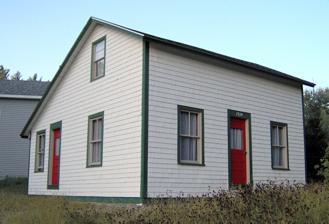
Building: Gordon Fox Ranch
Country: United States of America
Year built: 1924
United States historic place Gordon Fox Ranch U.S. National Register of Historic Places The historic ranch house Show map of Maine Show map of the United States Location 860 W. Broadway (US 2), Lincoln, Maine Coordinates 45°20′34″N 68°33′48″W / 45.34278°N 68.56333°W / 45.34278; -68.56333 Area 9.3 acres (3.8 ha) Built 1924 ( 1924 ) NRHP reference No. 15000769 Added to NRHP November 9, 2015 The Gordon Fox Ranch is a historic silver fox farming property at 860 West Broadway ( United States Route 2 ) in Lincoln, Maine .  Operating from about 1924 to 1940, the property is the best-preserved of a significant number of fox farms established by brothers Frank and Fred Gordon in Lincoln.  The property was listed on the National Register of Historic Places in 2015. Description and history The Gordon Fox Ranch is located in a rural area of western Lincoln, on the south side of West Broadway.  The property is more than 9 acres (3.6 ha) in size, of which less than 2 acres (0.81 ha) were ever cleared, the rest being forested.  A cluster of buildings, some historic and some not, are set a short way south of the road.  Nonhistoric buildings include a 1950s garage and a house built in 2006.  Behind the garage stands a three-story square wood-frame tower, which has inward-sloping sides through two levels, with a vertically walled third level with windows in each face.  Across the driveway from the garage stands a historic ranch house (set in front of the modern house); it is a 1 + 1 ⁄ 2 -story wood-frame building, with a saltbox profile distinctive to the Gordon's fox ranching operations.  This house was built in 1924.  The property also includes a nearly-complete berm , surrounding a space that would originally have been fenced off as the space where the foxes were raised.  Behind the houses stands a small wood-frame structure that originally served as the ranch office.  When built, it was originally attached to the observation tower, but was separated in order to effect repairs on both structures.  It is believed to be the only known surviving office building from one of these ranching operations. Silver fox pelts were long a highly valued fur, significantly exceeding in value that of beaver .  Ranching of the animals was made possible by the successful breeding of them in captivity on Prince Edward Island in the 1890s, and ranching operations gradually spread afterward.  In the 1920s brothers Fred and Frank Gordon (of Lincoln and Bangor ) purchased numerous tracts of land in Lincoln and other communities of northern New England , and established ranching operations on a standardized plan.  In Lincoln the brothers are known to have built at least ten such operations between 1924 and 1926, when their enterprise went bankrupt.  The properties included a small house for the caretaker to live in, a fenced area for the foxes, and an observation tower from which the behavior of the animals could be monitored.  This particular farm was probably used until about 1940 for fox farming, by a variety of owners. See also National Register of Historic Places listings in Penobscot County, Maine References